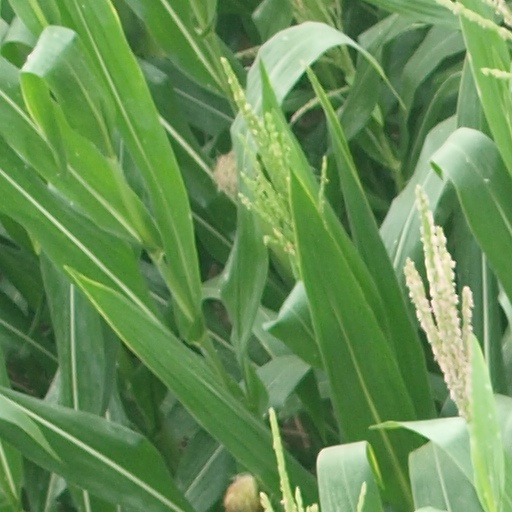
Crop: maize; corn